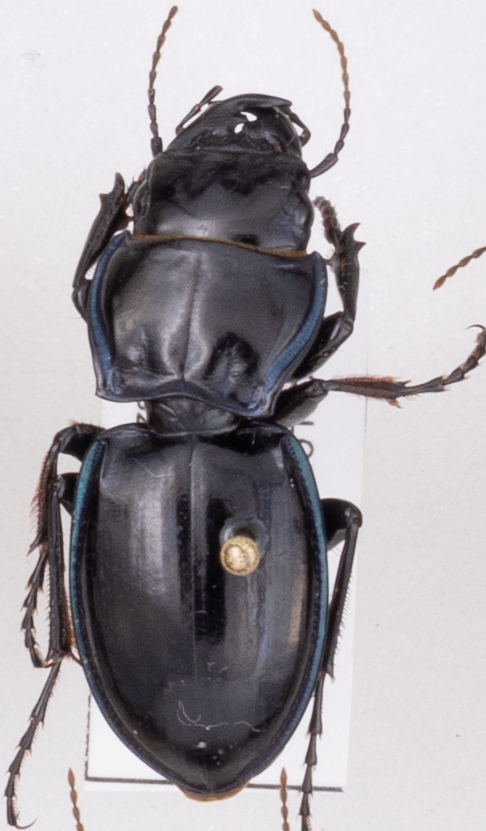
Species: Pasimachus elongatus
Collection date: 2021-09-01
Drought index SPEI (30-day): -1.166
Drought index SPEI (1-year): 0.17
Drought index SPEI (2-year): -0.51